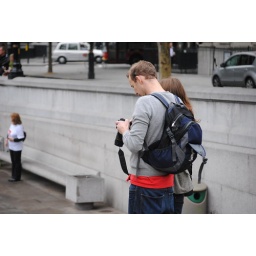
Jamie from the production crew, also the person who took me up in the basket and abandoned me.